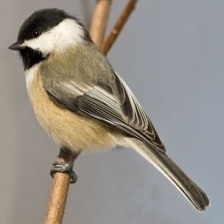
Species: BLACK-CAPPED CHICKADEE
Scientific name: POECILE ATRICAPILLUS
ImageNet parent category: chickadee